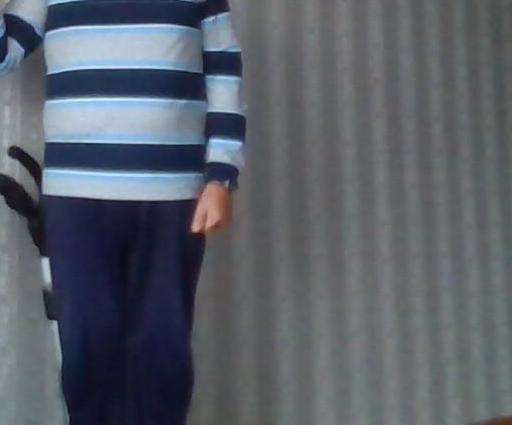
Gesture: no_gesture